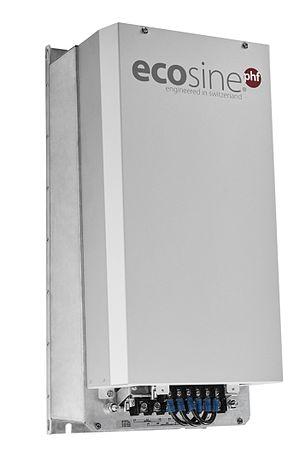
Le Power Quality n'a pas de traduction fixe en français. On parle indifféremment de qualité de l’énergie, de l'onde, du courant, de la tension ou de l'électricité. Mais dans le milieu technique le terme Power Quality sera aussi utilisé ainsi que sa forme abrégée PQ.